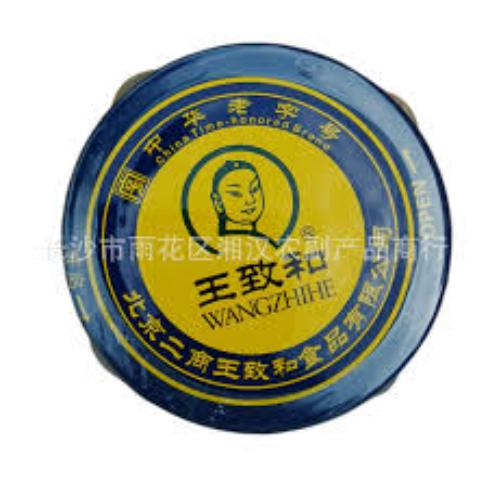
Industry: Food